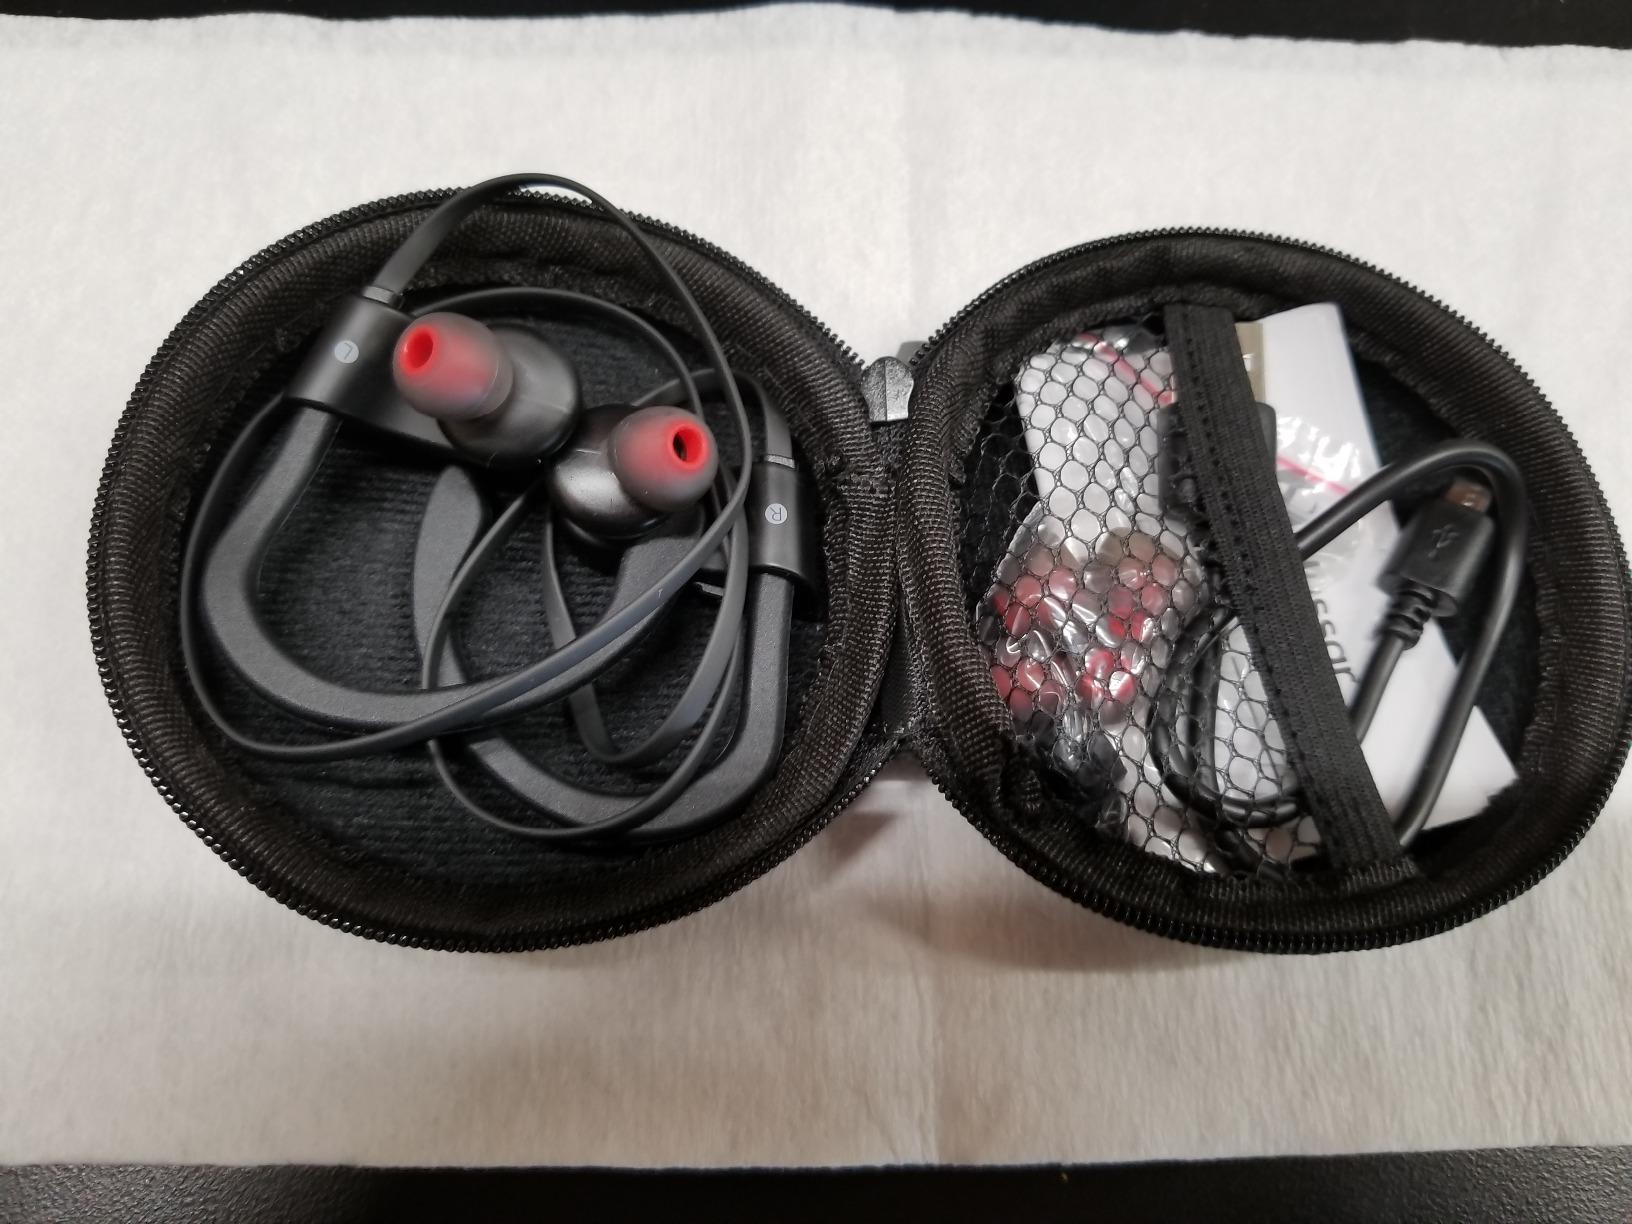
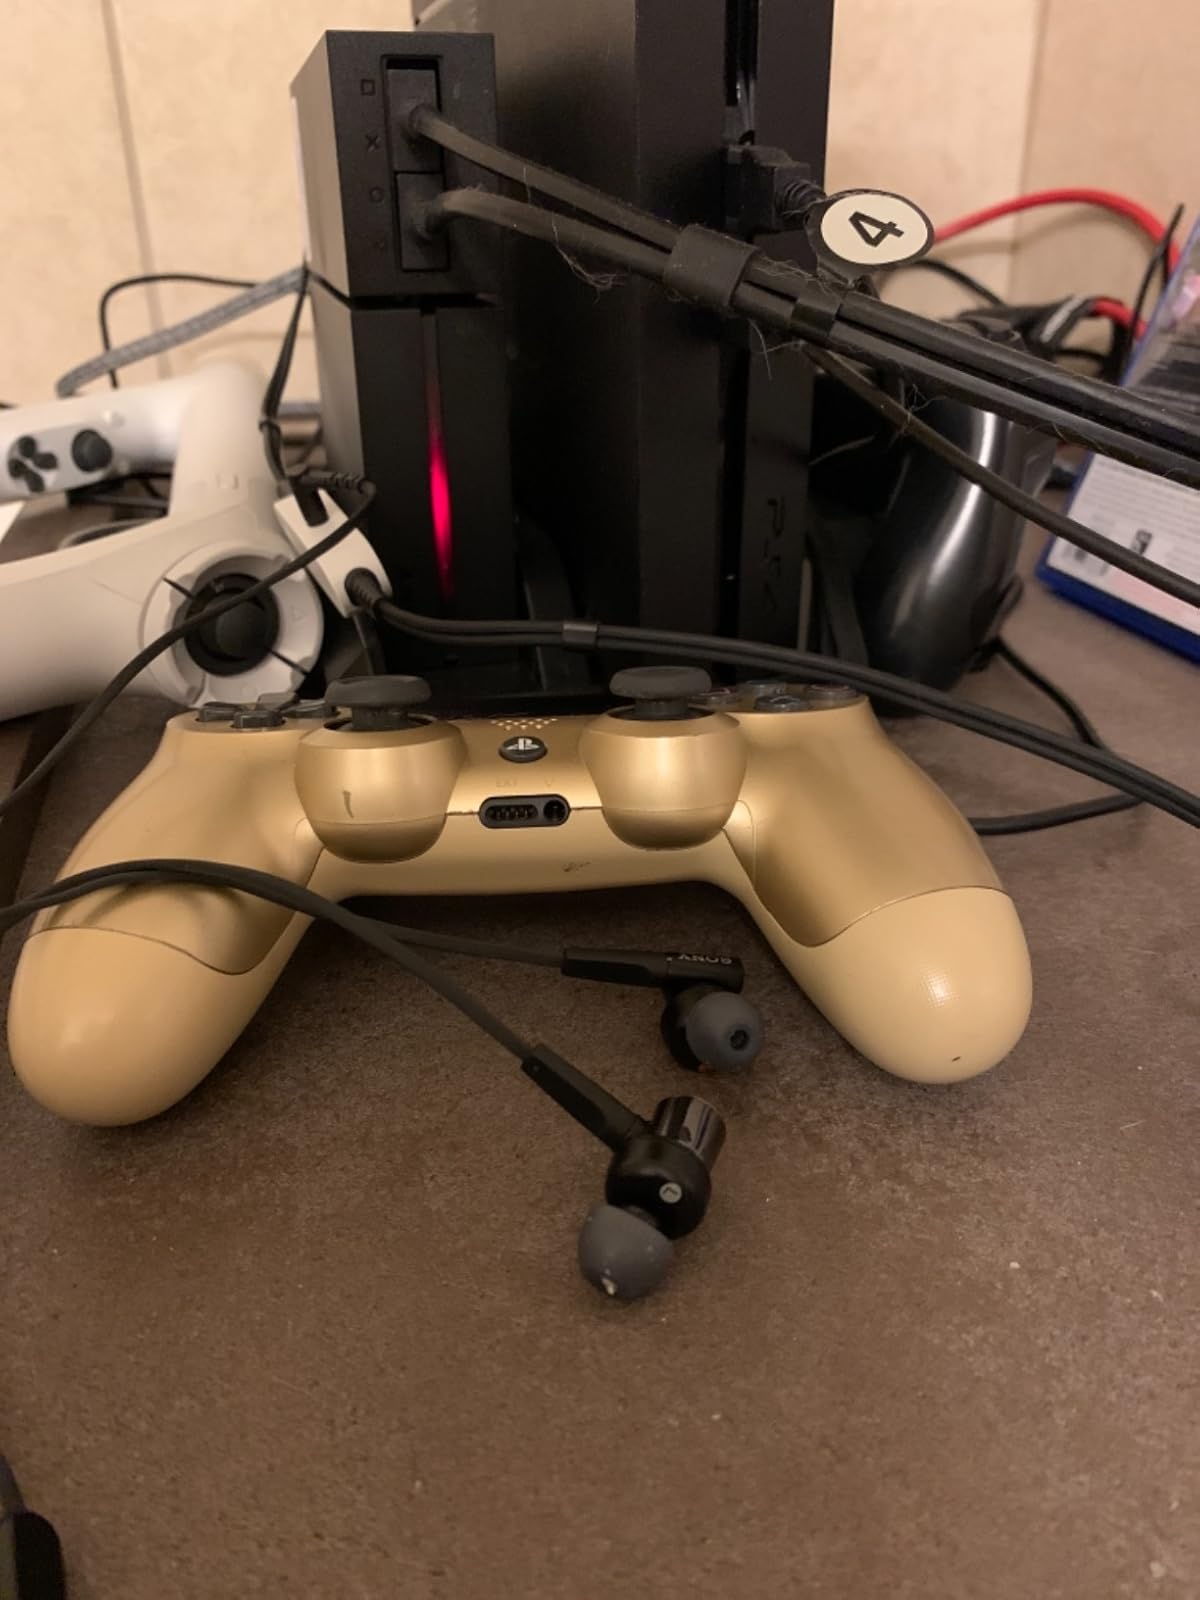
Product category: headphones
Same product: no